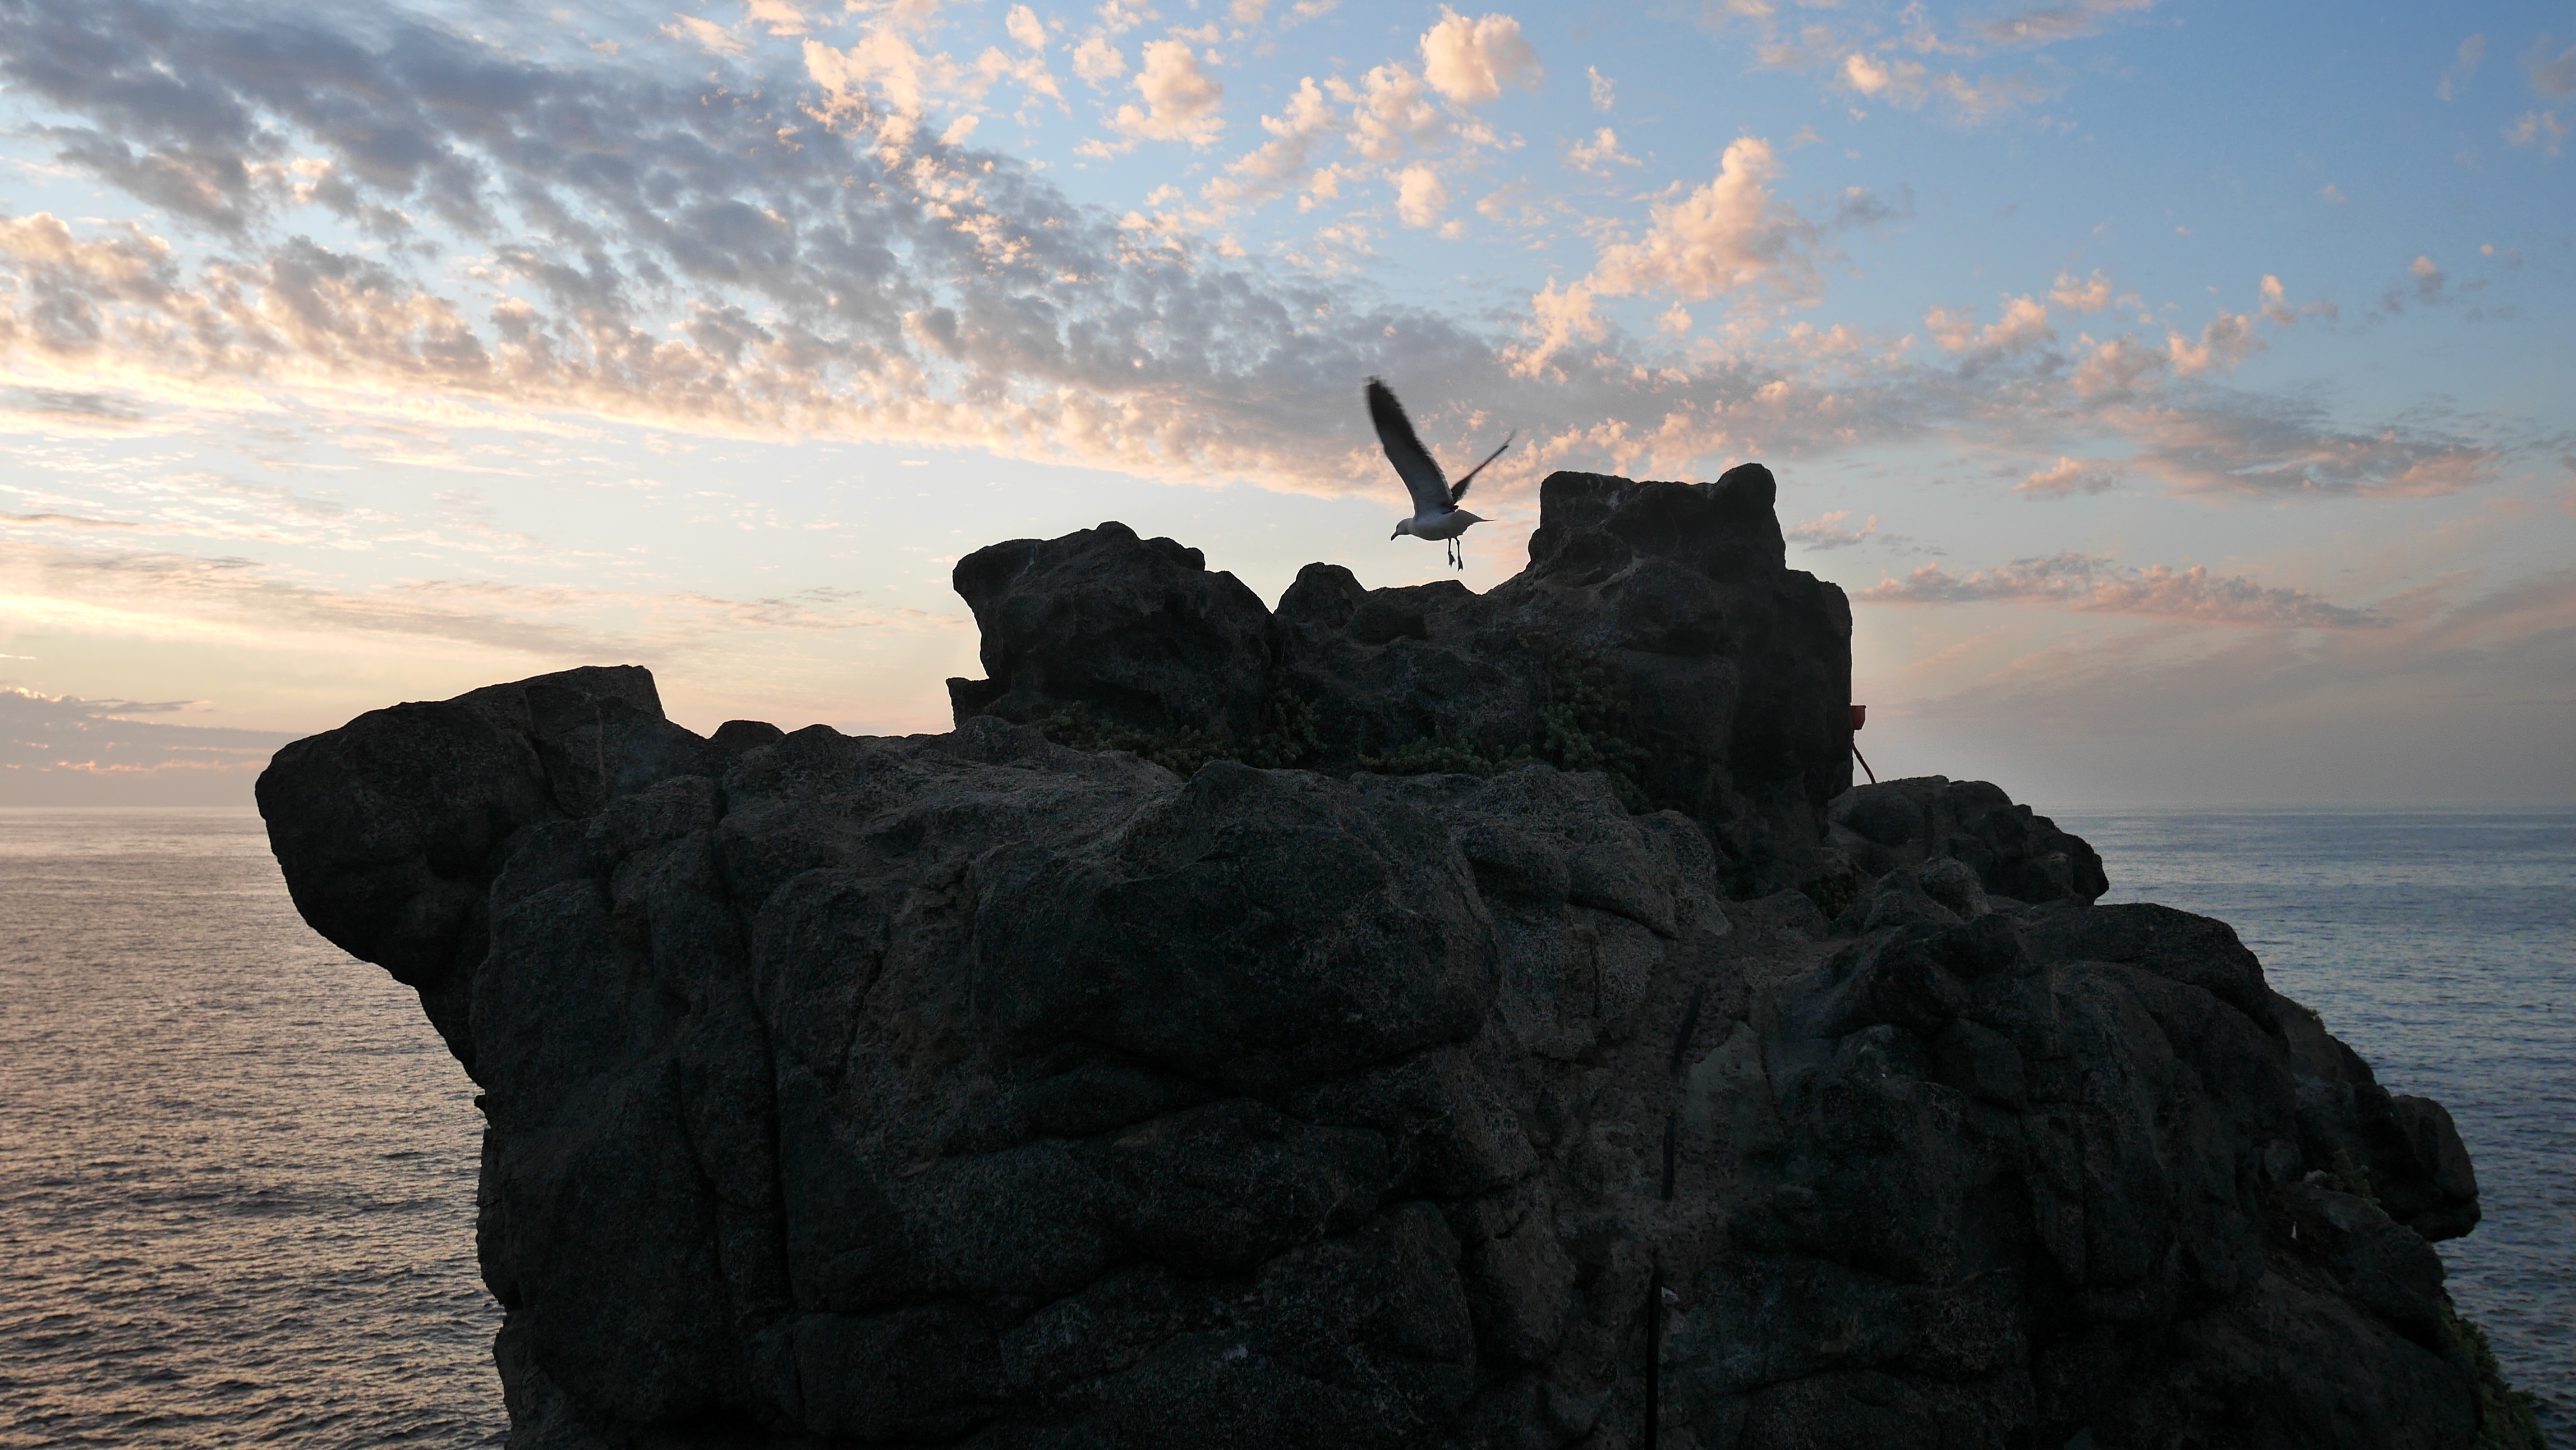
beach, landscape, sea, coast, rock, ocean, horizon, mountain, cloud, sky, sunrise, sunset, shore, wave, cliff, reflection, tower, bay, terrain, material, geology, cape